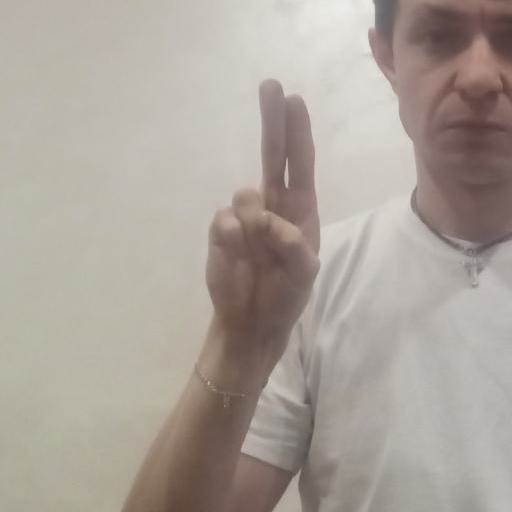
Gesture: two_up